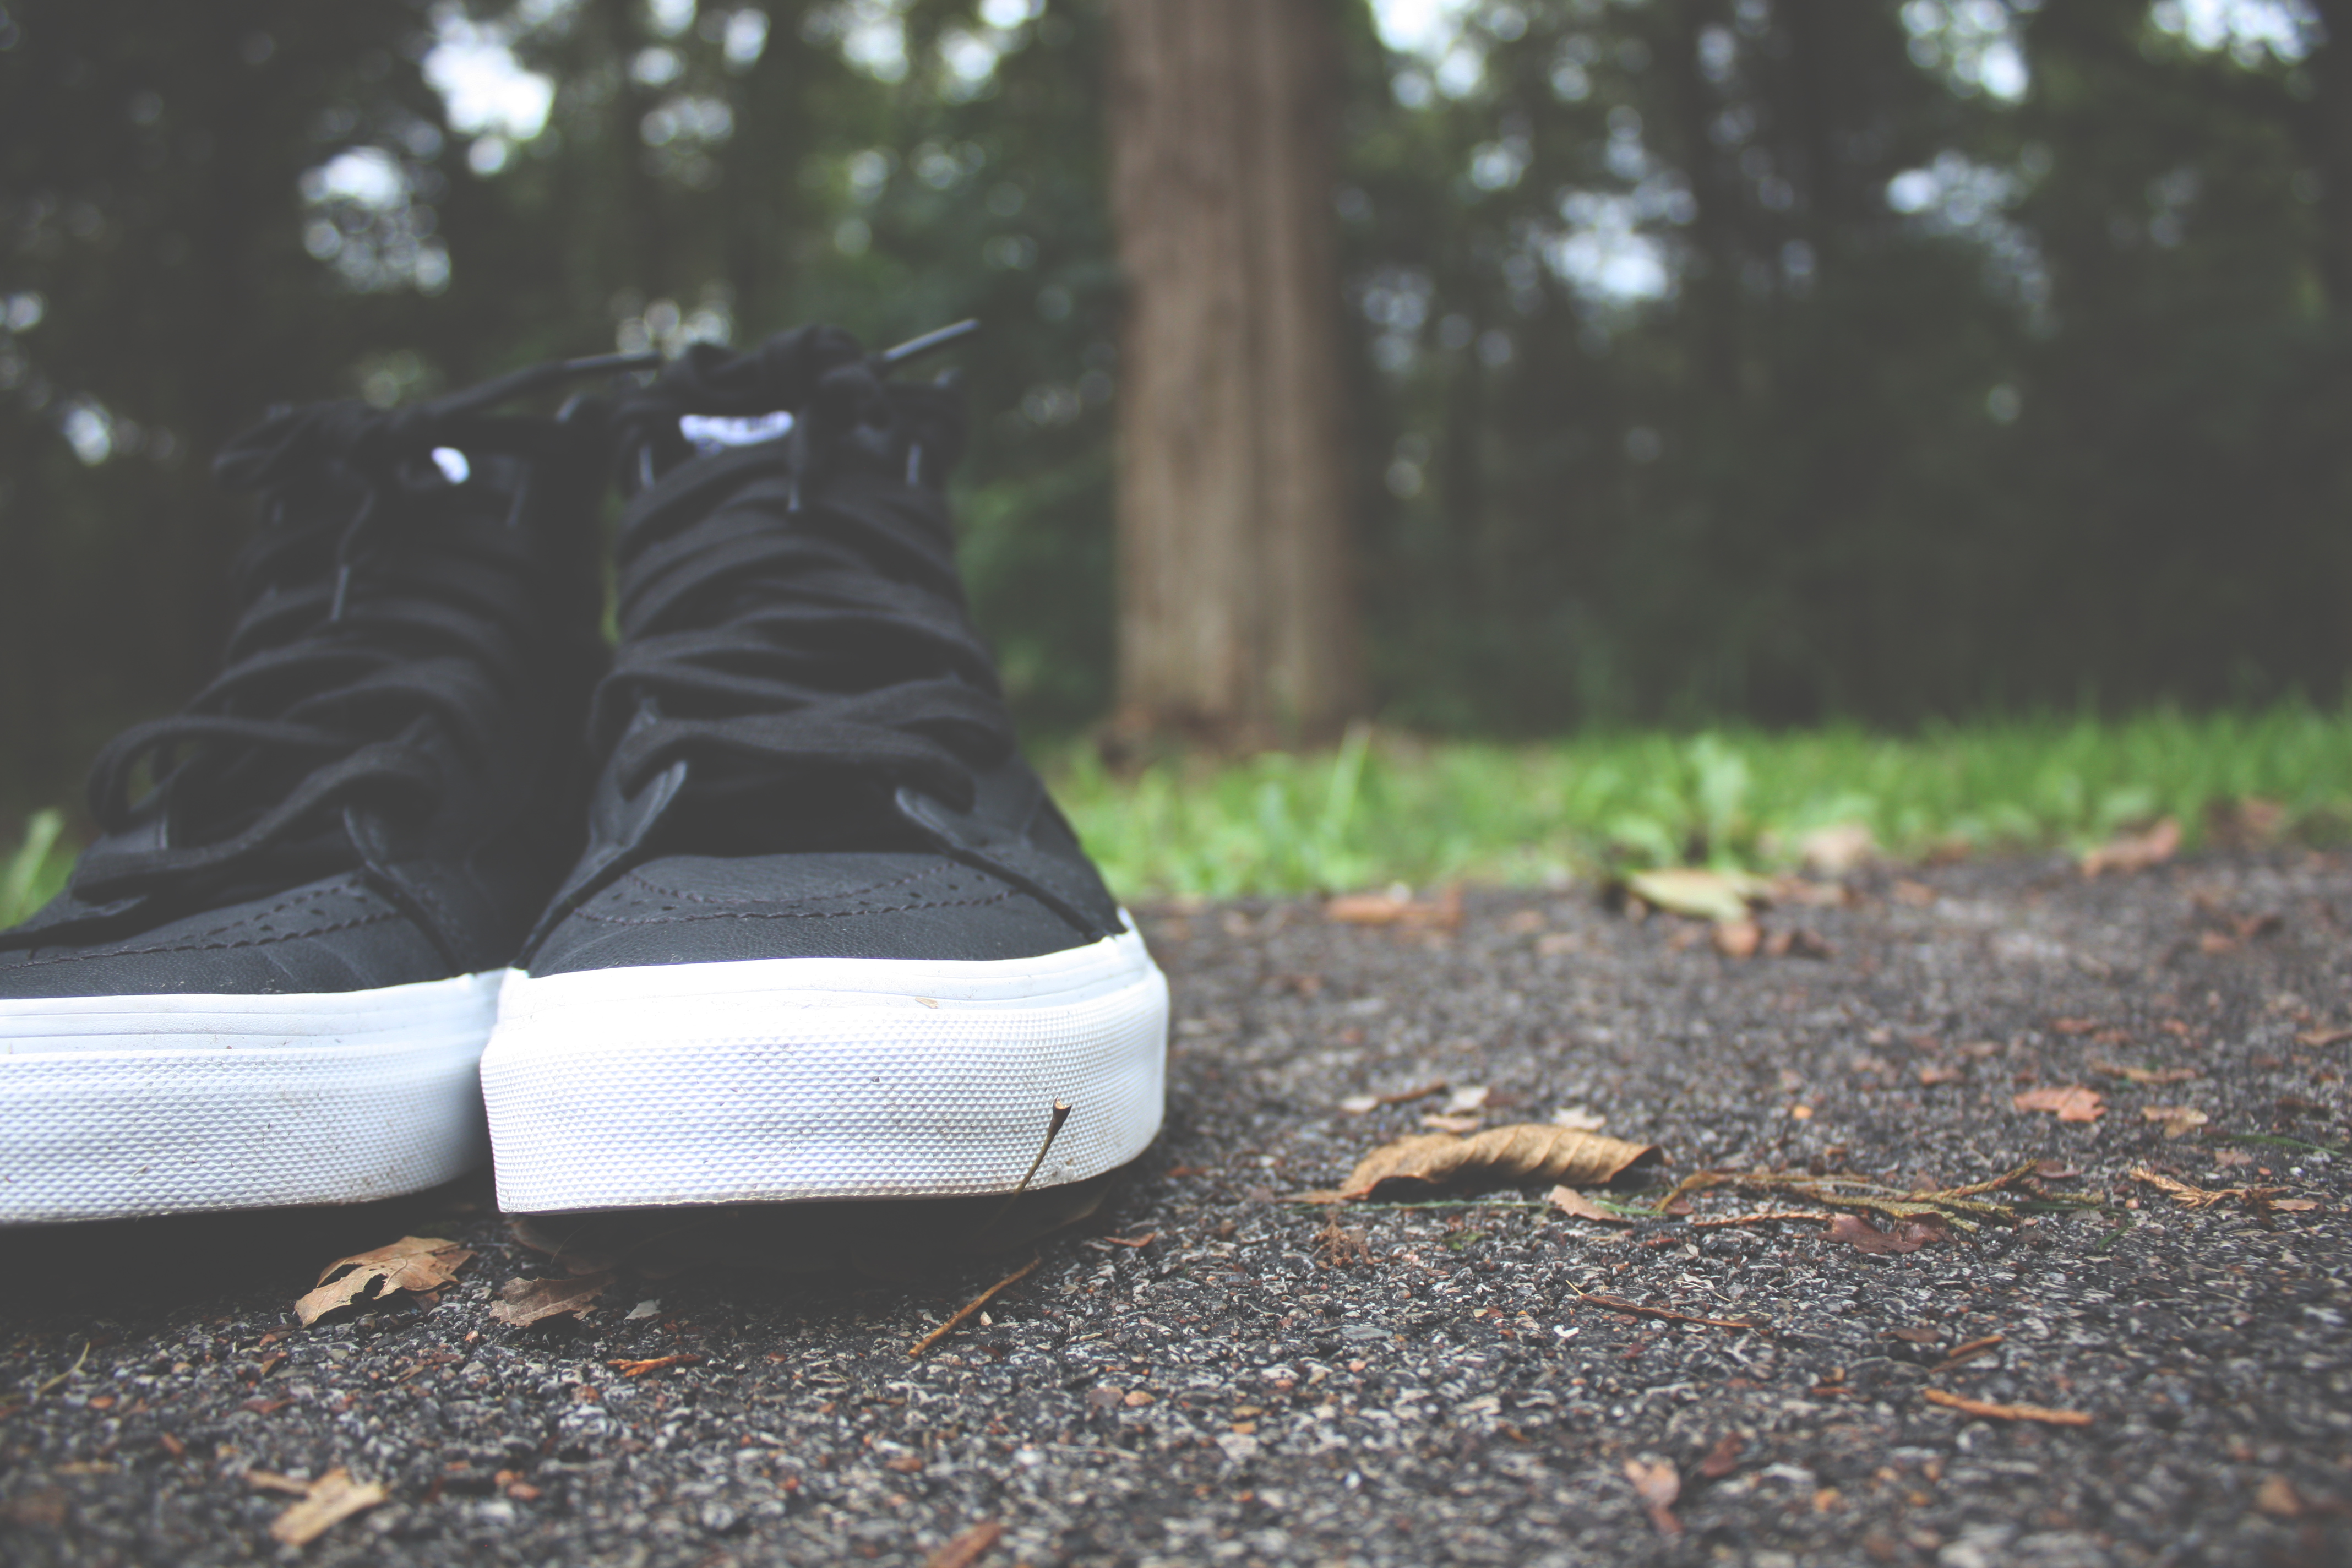
tree, forest, grass, shoe, blur, road, ground, lawn, morning, leaf, environment, spring, green, autumn, park, black, garden, season, close up, outdoors, shoes, focus, daylight, sneakers, footwear, public domain images